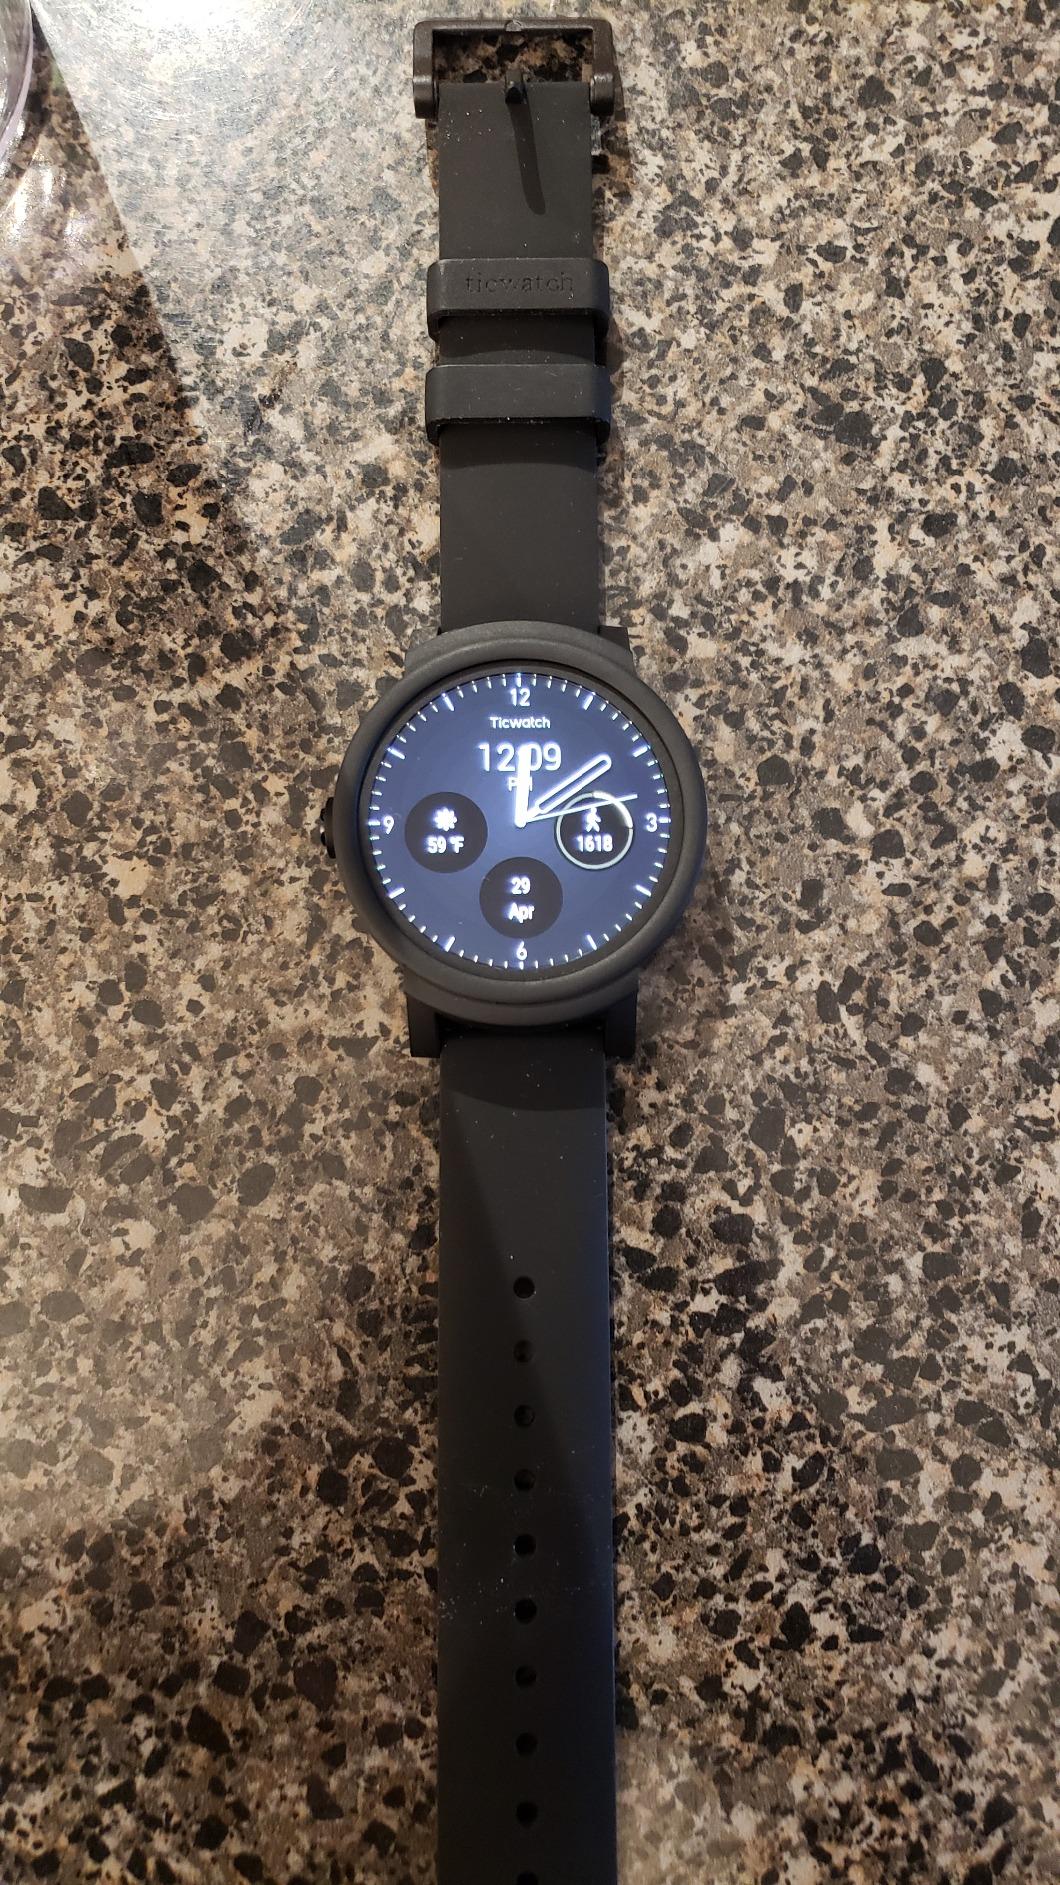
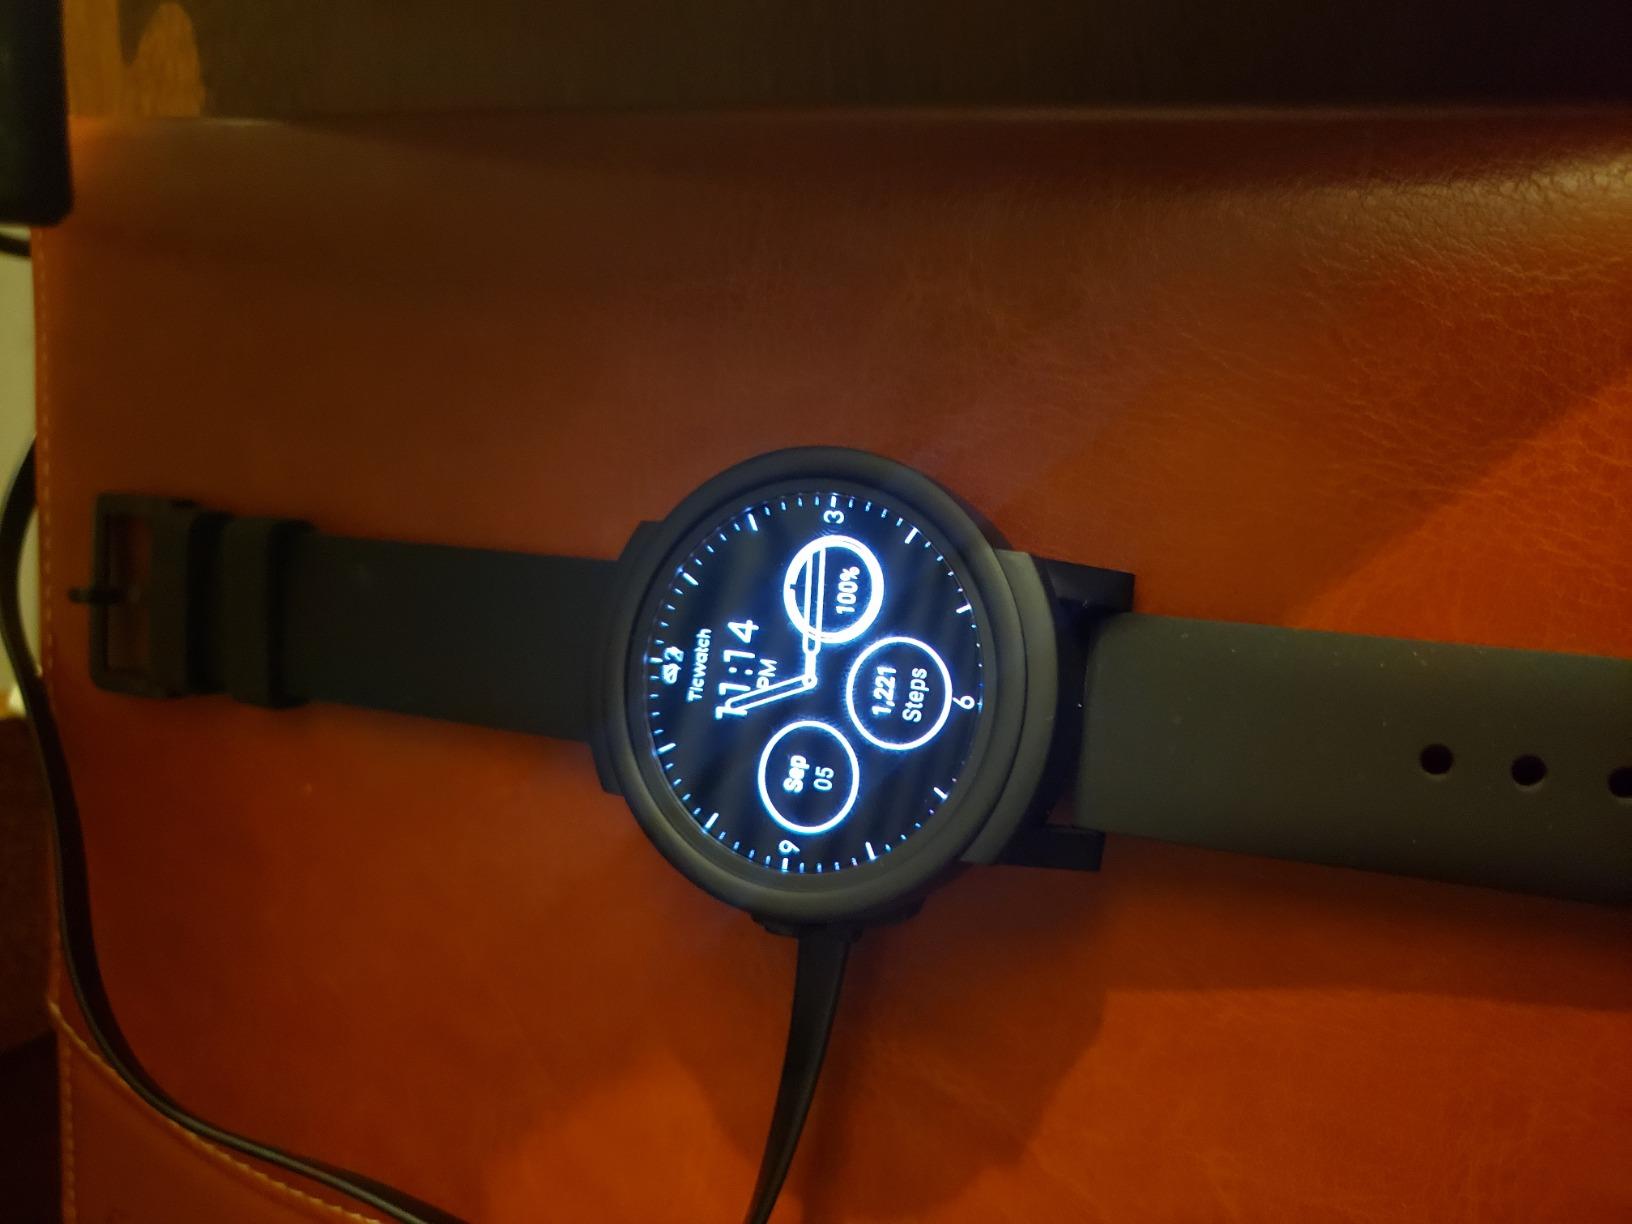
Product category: smartwatch
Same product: yes